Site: brandenburg
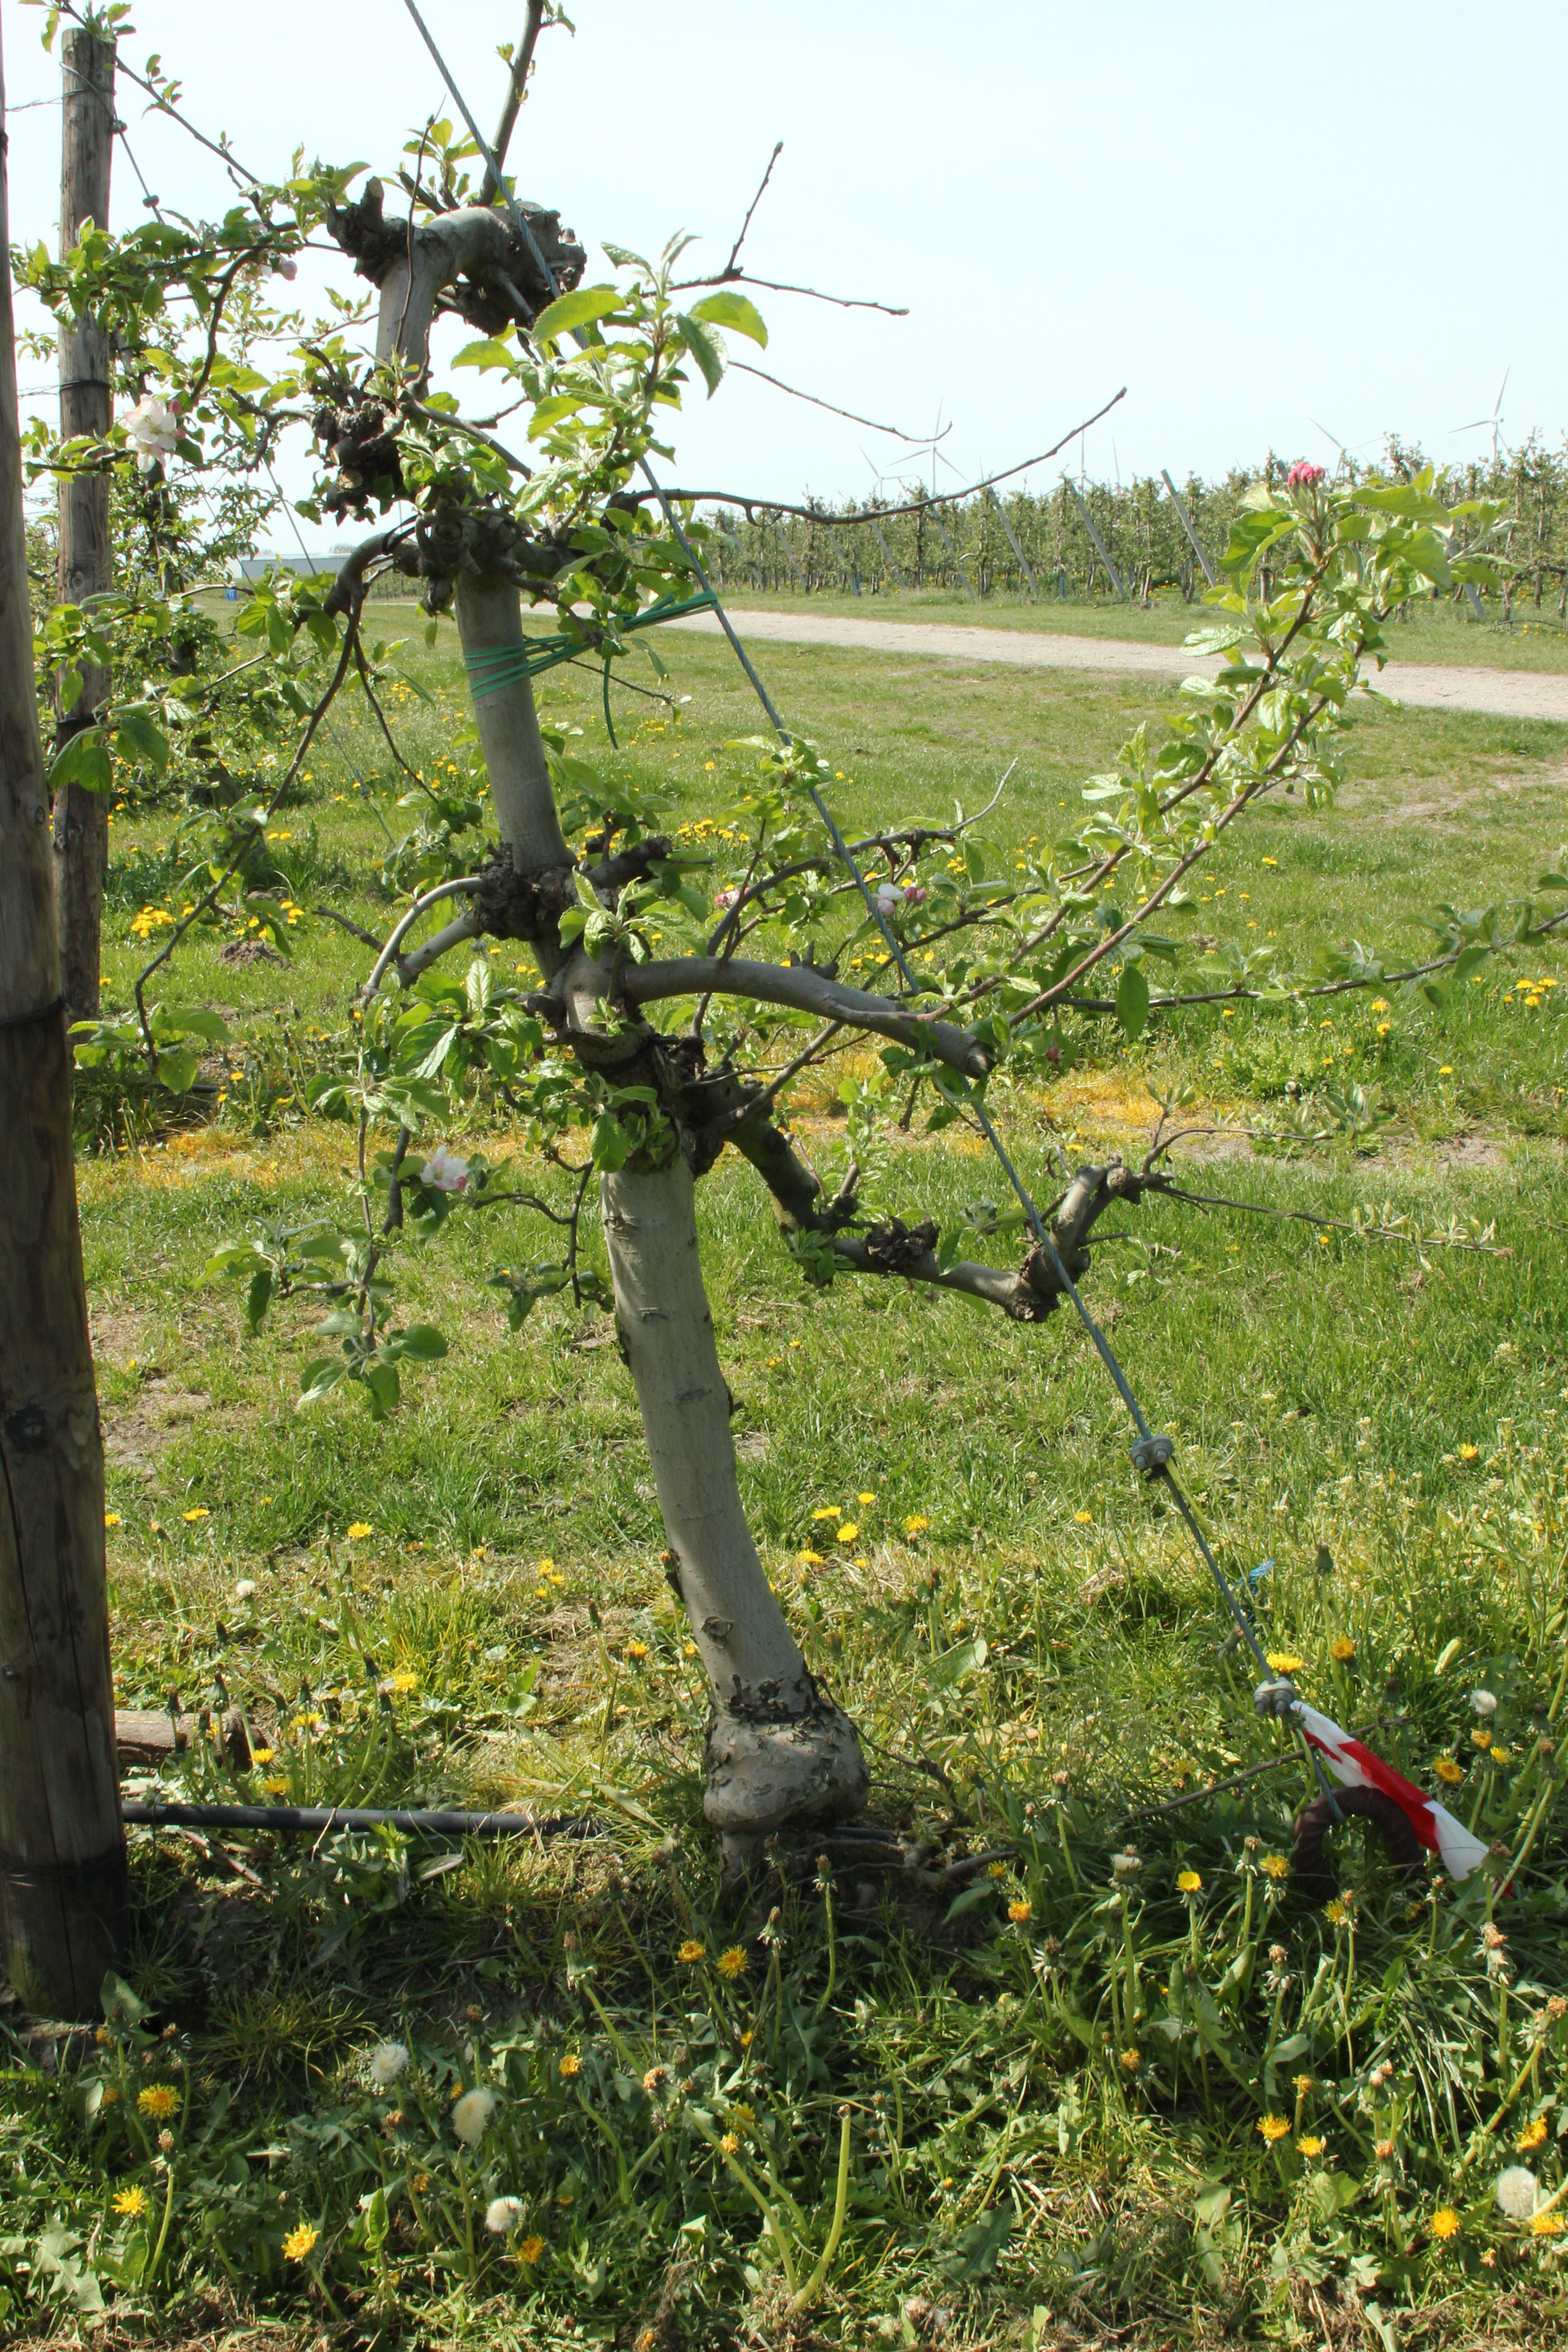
Growth stage (BBCH 60): Flowering